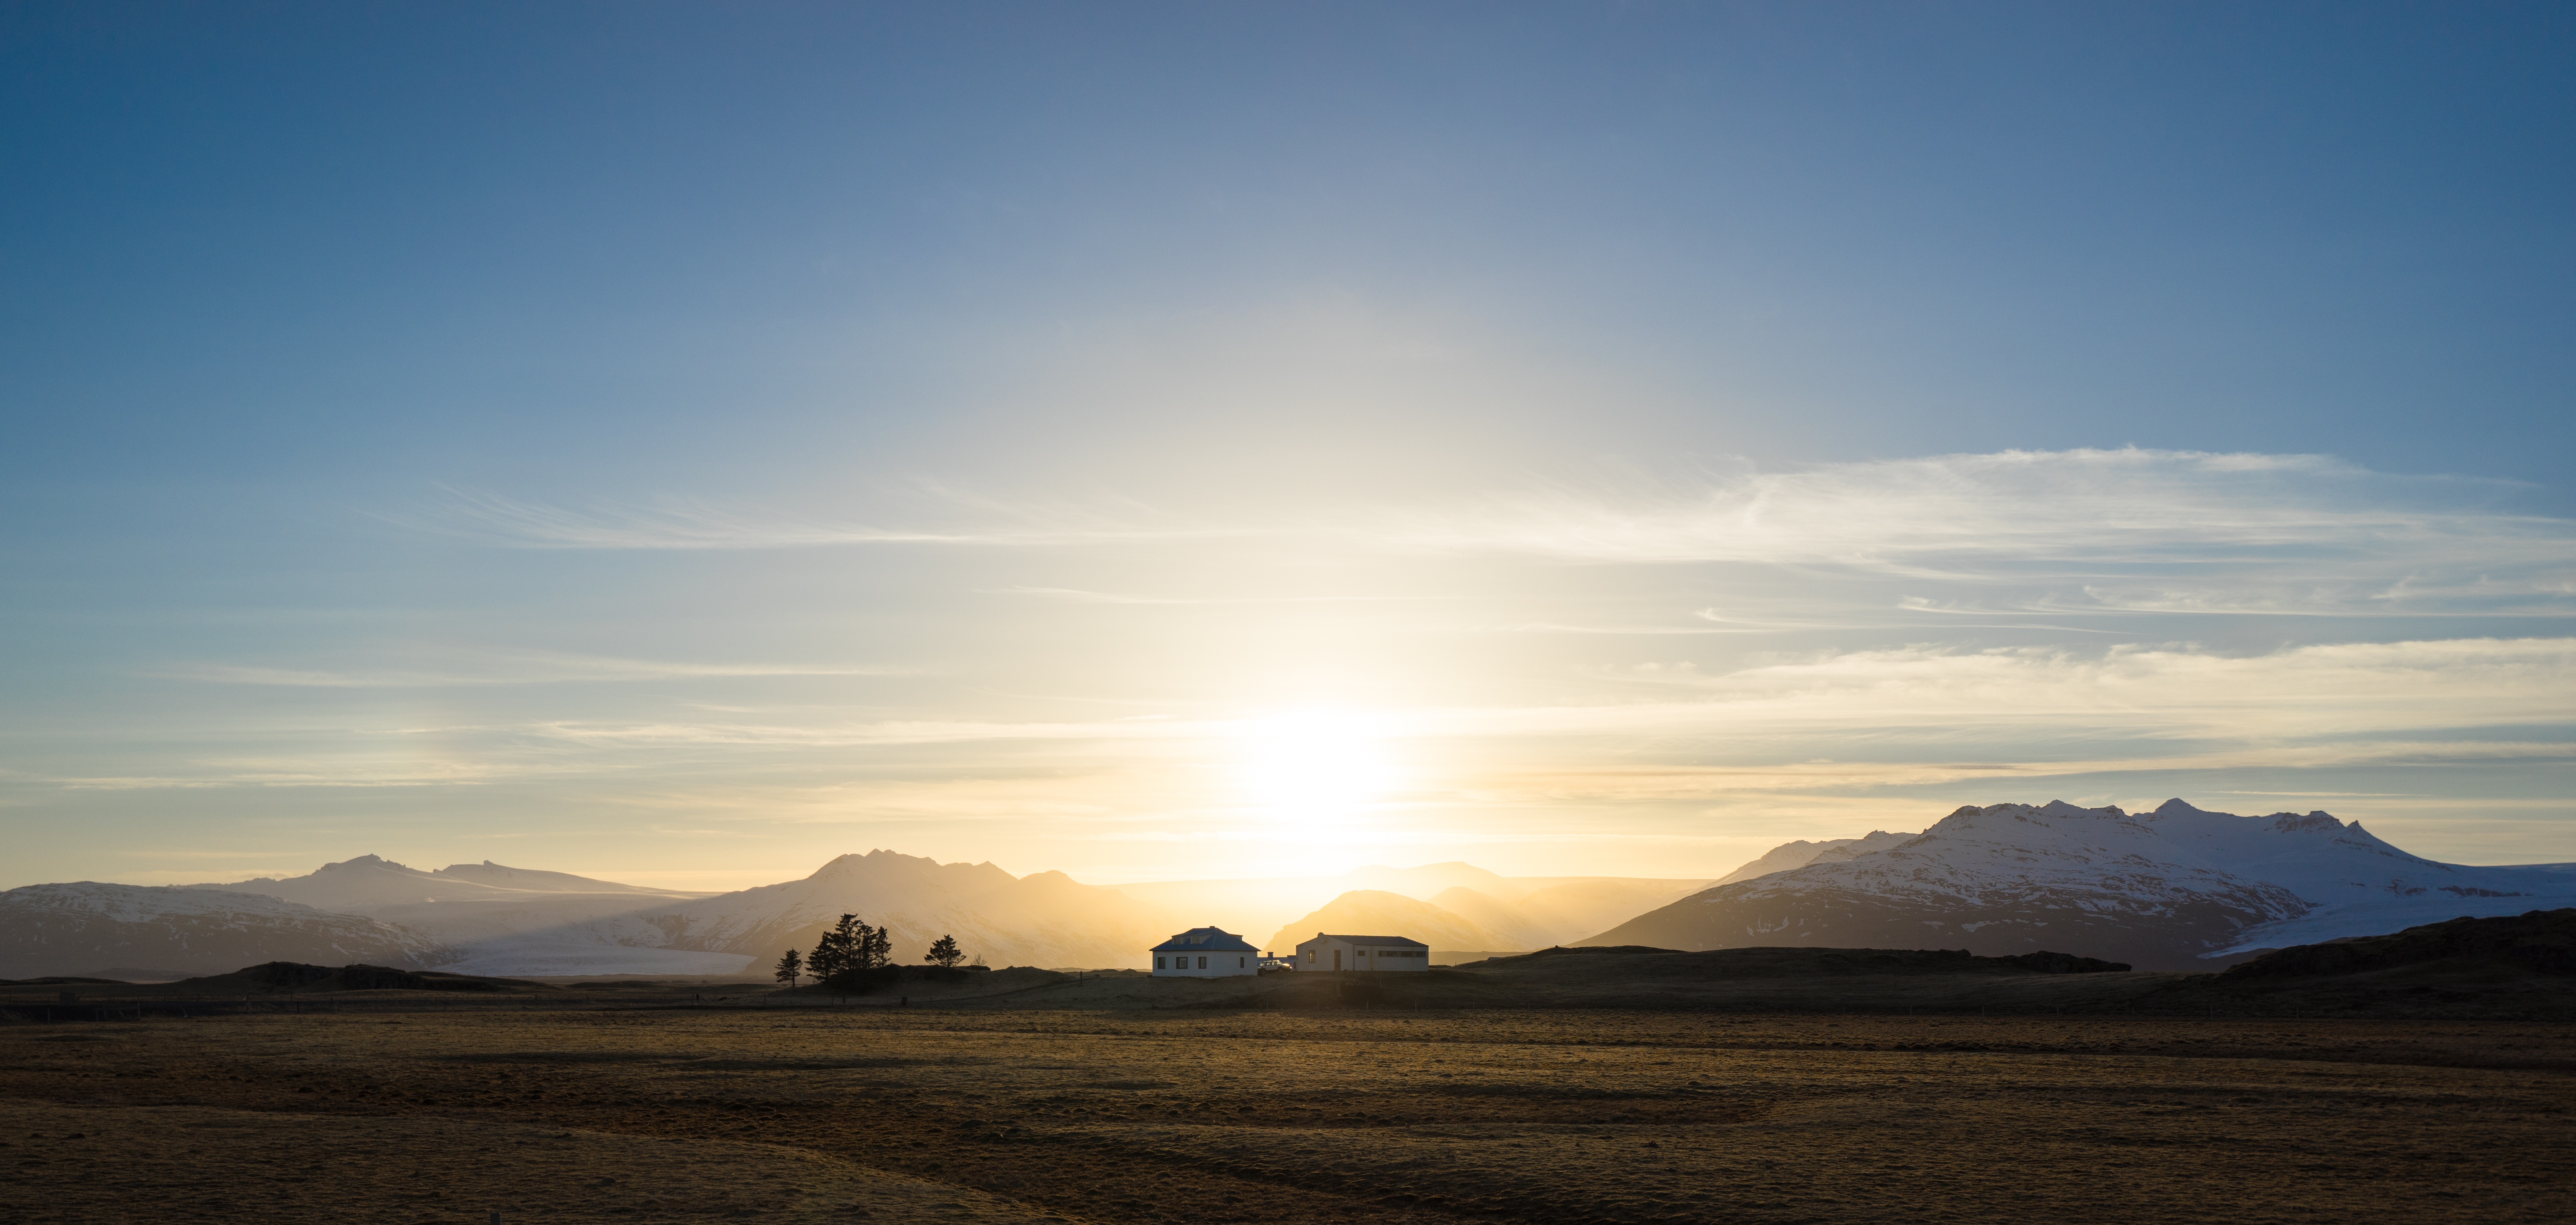
landscape, sea, nature, horizon, mountain, cloud, sky, sun, sunrise, sunset, field, meadow, prairie, house, sunlight, morning, hill, desert, dawn, dusk, evening, scenic, plain, mountains, grassland, plateau, afterglow, steppe, natural environment, atmospheric phenomenon, mountainous landforms